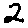
Label: 2